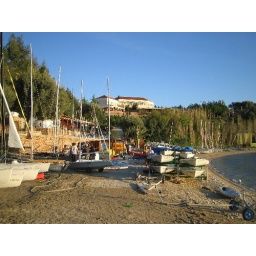
2. boats stacked on the beach in refit